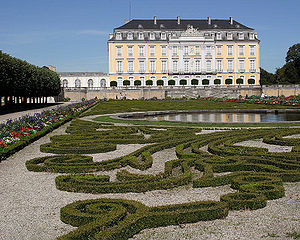
UNESCO's Verdensarvsliste (Europa) / Tyskland
Augustusburg slott
UNESCO's Verdensarvsliste er en liste med bygninger, monumenter og naturområder i alle fem verdensdele, som UNESCO har udpeget som værende en del af verdens kulturelle arv. Listen omfatter pr. juli 2018 1092 steder, heraf 845 kulturel arv, 209 naturarv og 38 blandede. 54 steder er på listen over Verdensarvsområder i fare